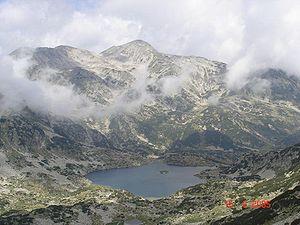
Le Pirin est un massif montagneux de Bulgarie qui fait partie de l’ensemble formé par le Rila et les Rhodopes. Son point culminant est le pic Vihren, haut de 2 914 m. Le plus ancien nom connu du massif est le grec Όρβηλος, en latin Orbelus, « montagne blanche, enneigée », dont l’origine est thrace. Les Slaves, en revanche, l’appelèrent Perin ou Péroun, du nom d’un de leurs plus puissants dieux.